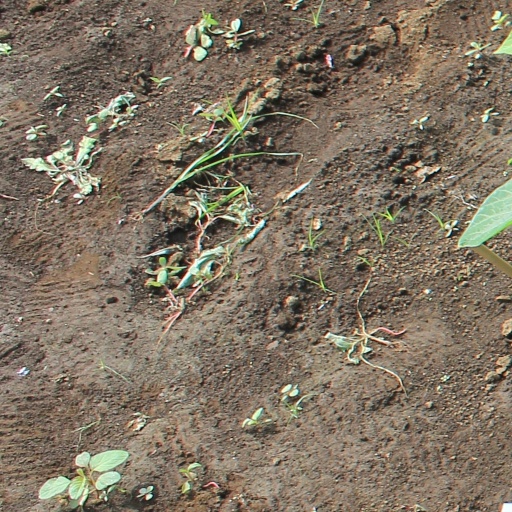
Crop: soybean